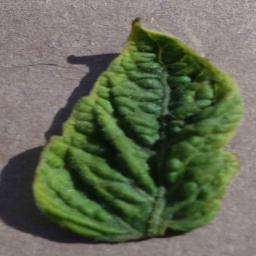
Label: Tomato___Tomato_Yellow_Leaf_Curl_Virus